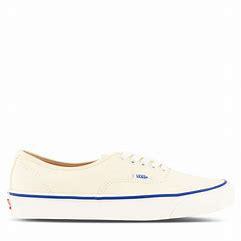
Brand: Vans
Model: Anaheim Factory Authentic 44 DX